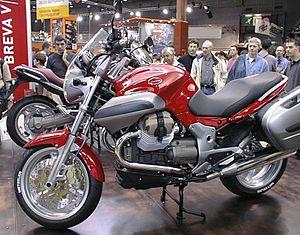
Moto Guzzi Breva 1100 - Mondial du deux roues de Paris, 2003.